Bed of Roses (1933 film)

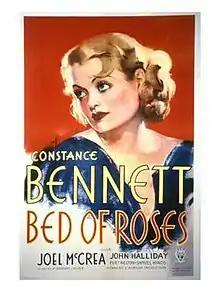
original film poster

Bed of Roses is a 1933 pre-Code romantic comedy film co-written and directed by Gregory La Cava and starring Constance Bennett. The picture was released by RKO Radio Pictures with a supporting cast featuring Joel McCrea and Pert Kelton.